Motukitiu

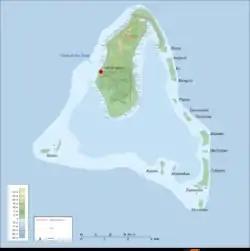
Topographic map of Aitutaki

Motukitiu is one of 22 islands in the Aitutaki atoll of the Cook Islands. It is a small island located at the southeastern tip of Aitutaki Lagoon, one kilometre to the south of the larger island of Tekopua and eight kilometres to the southeast of the main island of Aitutaki. The island is 450m long and 300m wide.